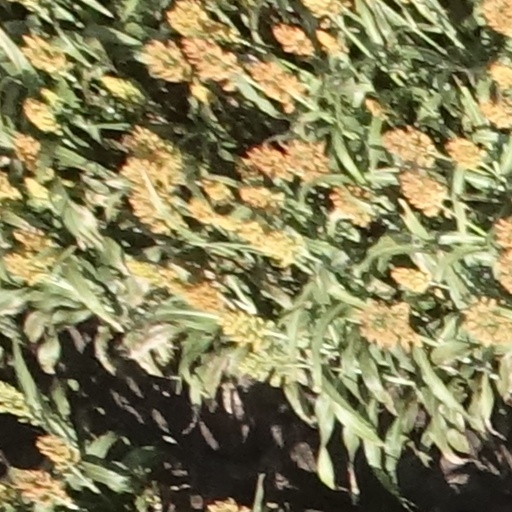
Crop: sorghum